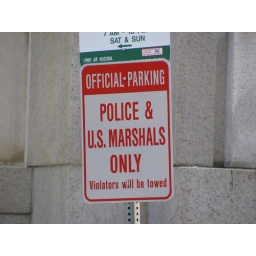
U.S. Marshals Parking sign outside of Federal building in Philadelphia